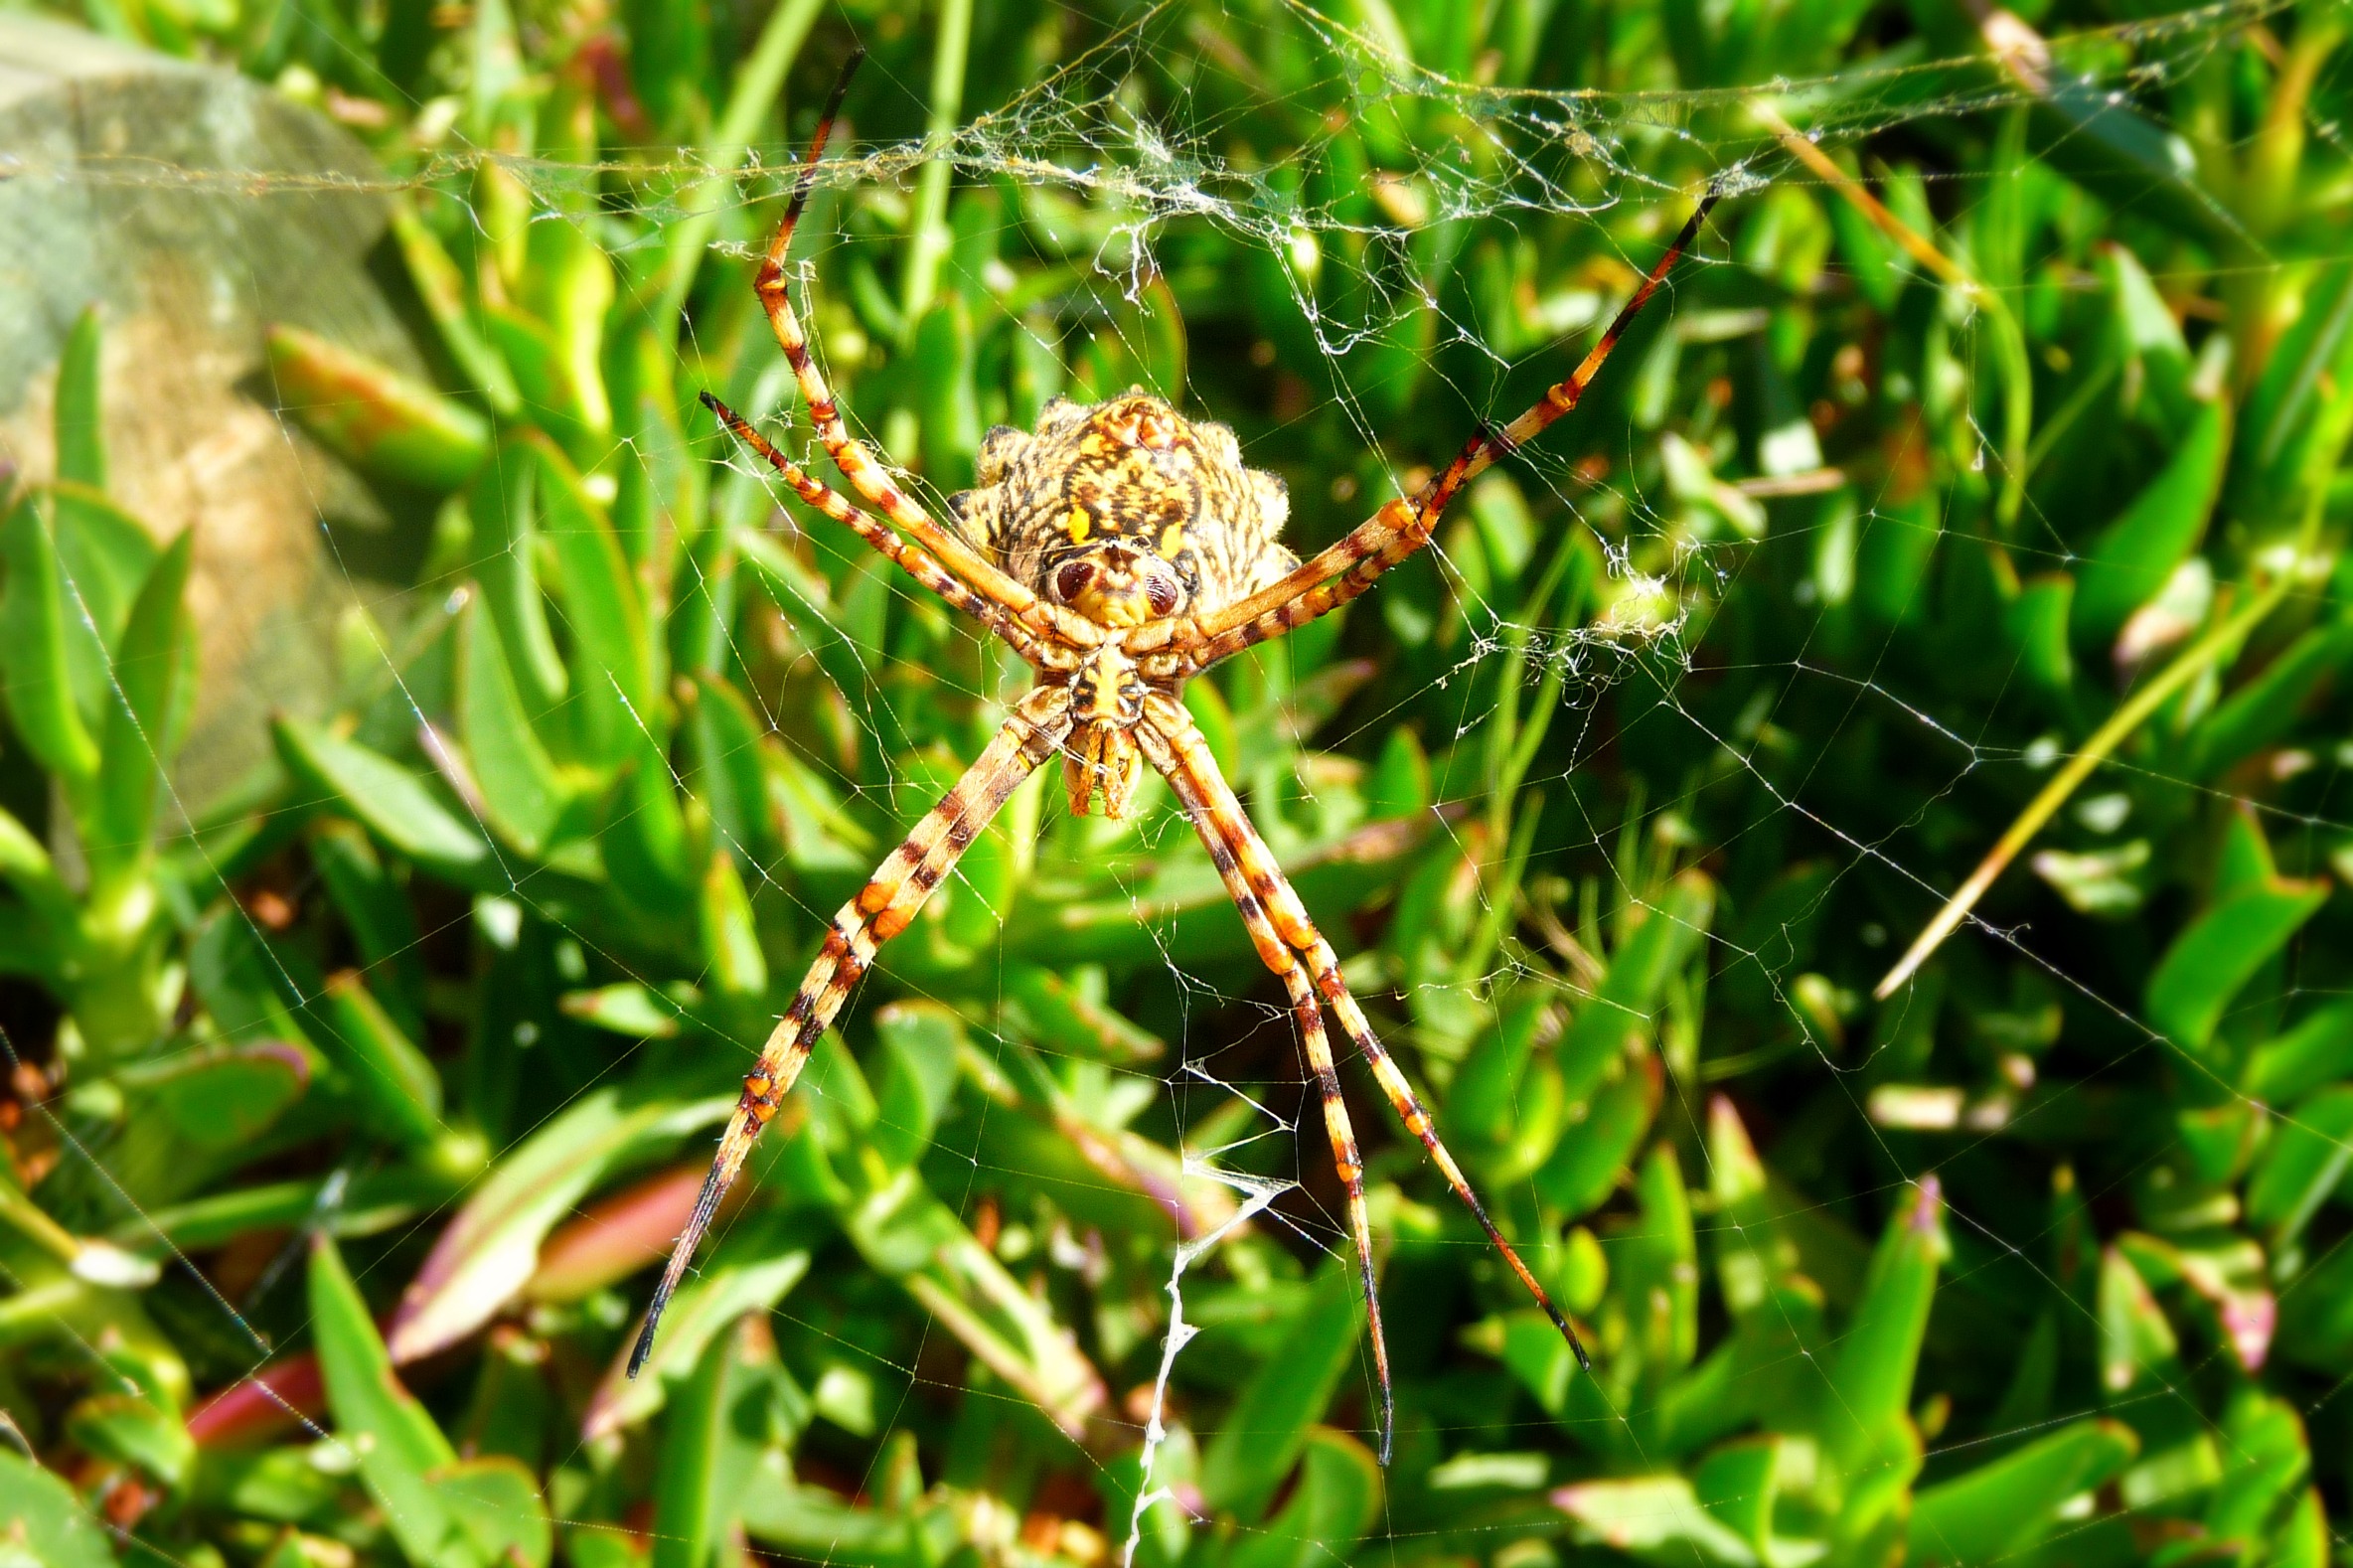
grass, plant, lawn, leaf, flower, green, botany, flora, fauna, plants, invertebrate, greenery, spider web, close up, spider, shrub, arachnid, macro photography, flowering plant, grass family, land plant, spider on web, underside of spider, spider in natural habitat